First Presbyterian Church (Springfield, Illinois)

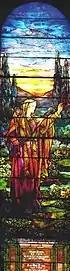
The Perfect Woman

The newest, and final of the Tiffany windows, this window dates from 1925, and was done at the time by the Tiffany studios when they were at their height. The artists at Tiffany didn't like the way that the flesh colored tones of the stained glass looked in windows so they painted the faces instead of using stained-glass. The window is dedicated to Stuart Brown and his wife, Kay Hay Brown, and given by their children. Mr. Brown was a prominent lawyer in Springfield. His grandfather, Stuart T. Brown, was a mentor of Abraham Lincoln.